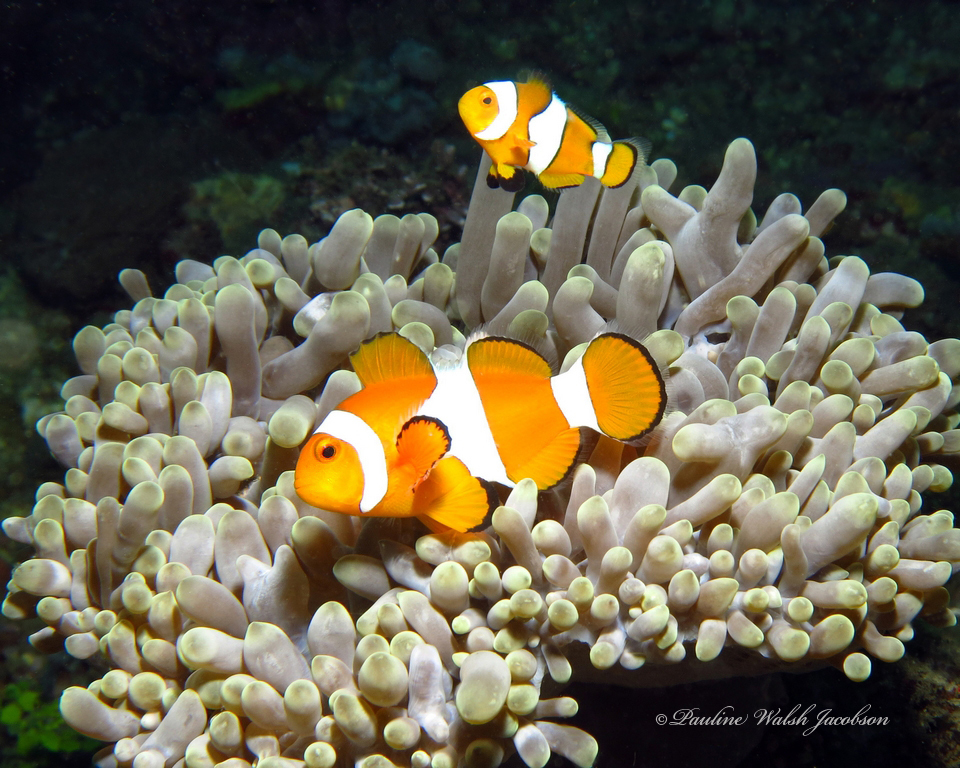
Amphiprion ocellaris (Ocellaris Anemonefish)